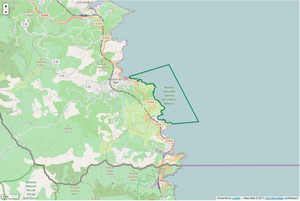
Périmètre de la RNN de Cerbère Banyuls.